Lotto New Zealand

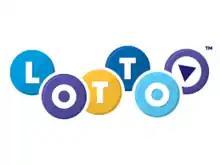

Lotto, including Powerball and Strike, is the most purchased of the games, accounting for $1,169 million or 84.4% of Lotto NZ's income. Originally a weekly game, the first tickets went on sale on 22 July 1987 and the first draw took place on 1 August 1987. It has a televised draw on TVNZ 1 at approximately 8pm every Saturday night and, since 2015, 8:20pm every Wednesday. The draw aired on TVNZ 2 from inception in August 1987 until July 2015 when it moved to TVNZ 1. If TVNZ 1 covers special events on various occasions (e.g. New Zealand general elections, Olympic Games etc), the draw will air on TVNZ 2. The televised draw is currently hosted by Sonia Gray and Jordan Vandermade.